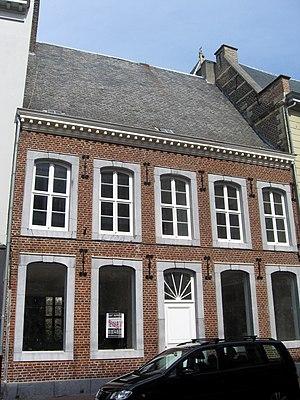
Cette page regroupe l’ensemble du patrimoine immobilier de la ville belge de Hasselt.